Dura-Europos brothel

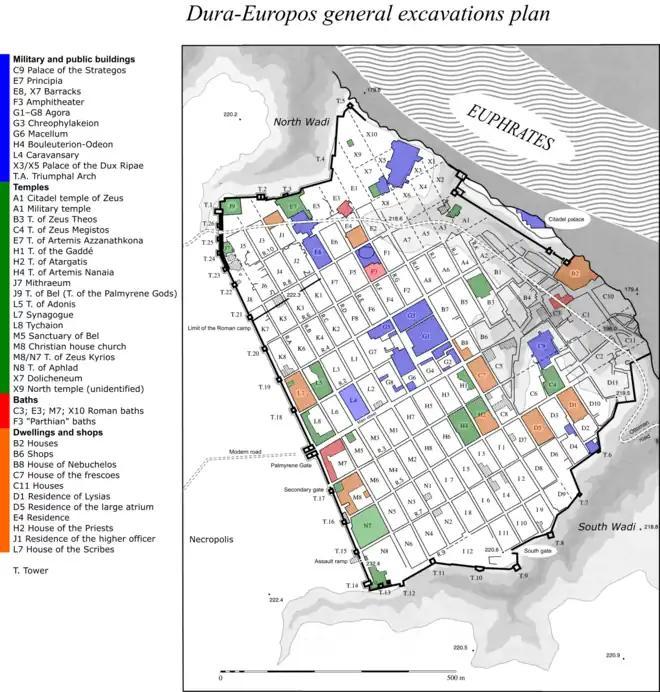
The Dura-Europos general excavation plan, brothel is listed here under the agora section covering buildings G1-G8

The house that is known as Dura-Europos' brothel is a part of the Block G5 agora of Dura-Europos, and specifically refers to the house G5-C. It was the workplace of a guild of entertainers, which likely encompassed the surrounding buildings as well.